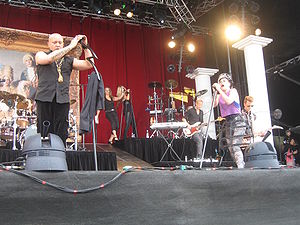
Aqua diskografi
Aqua i 2009 under koncert
Aquas diskografi indeholder tre studioalbummer, to opsamlingsalbummer, tre remixalbummer og 22 singler.